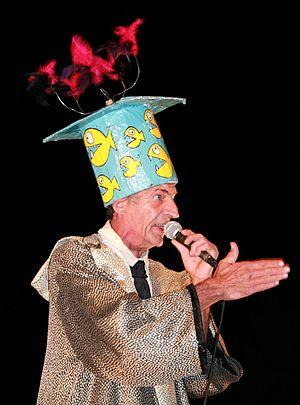
Têt de Krän est un album de Raoul Petite, enregistré en 1992 et sorti en 1995.